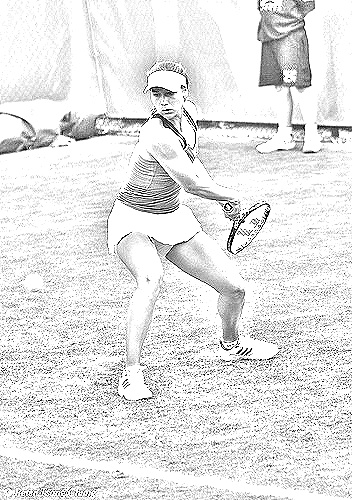
Portrait style: Sketch Portrait